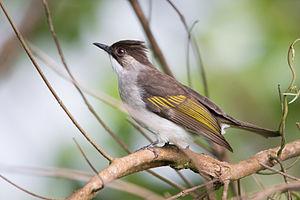
Hemixos est un genre de passereaux de la famille des Pycnonotidae. Il comprend trois espèces de bulbuls.